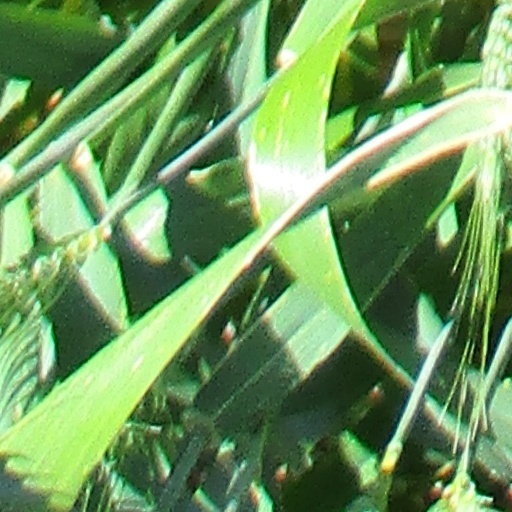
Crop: wheat